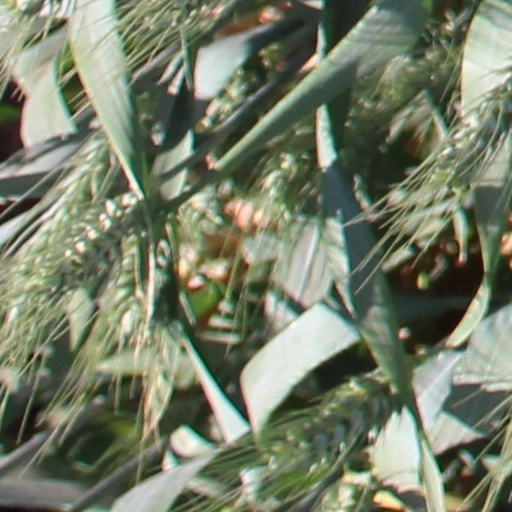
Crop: wheat